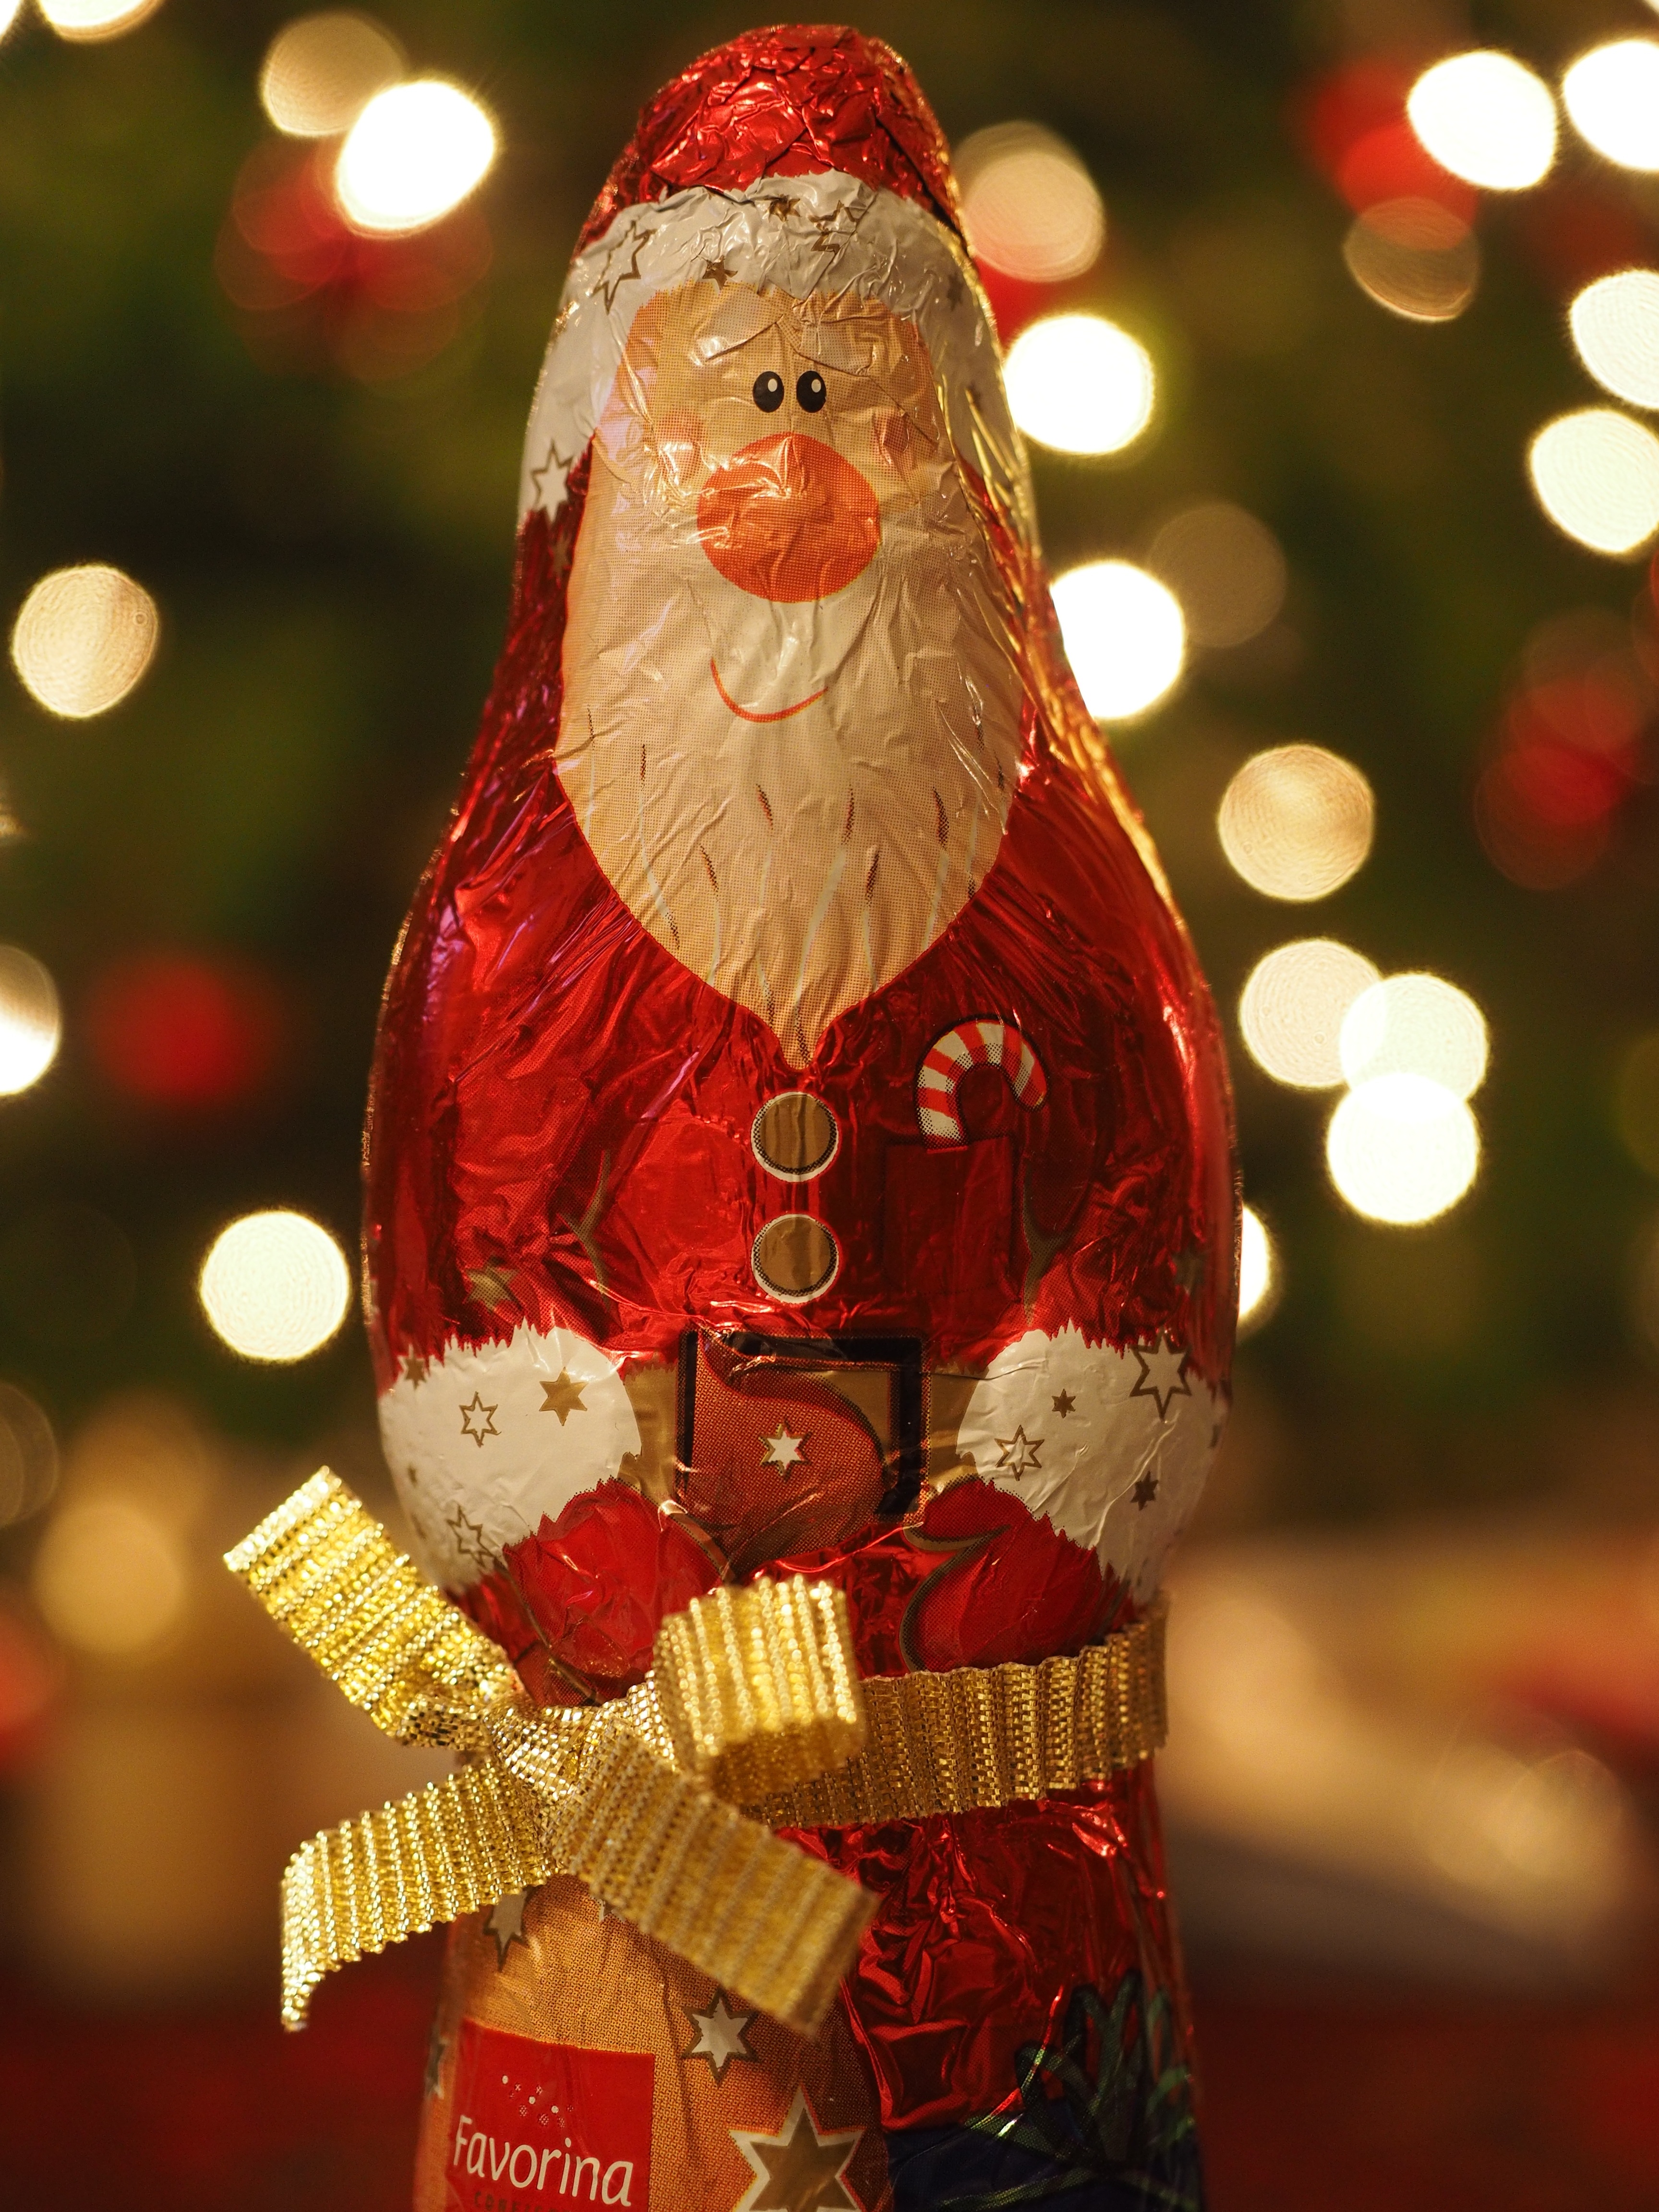
red, holiday, chocolate, christmas, christmas decoration, father christmas, figure, santa claus, nicholas, chocolate santa claus